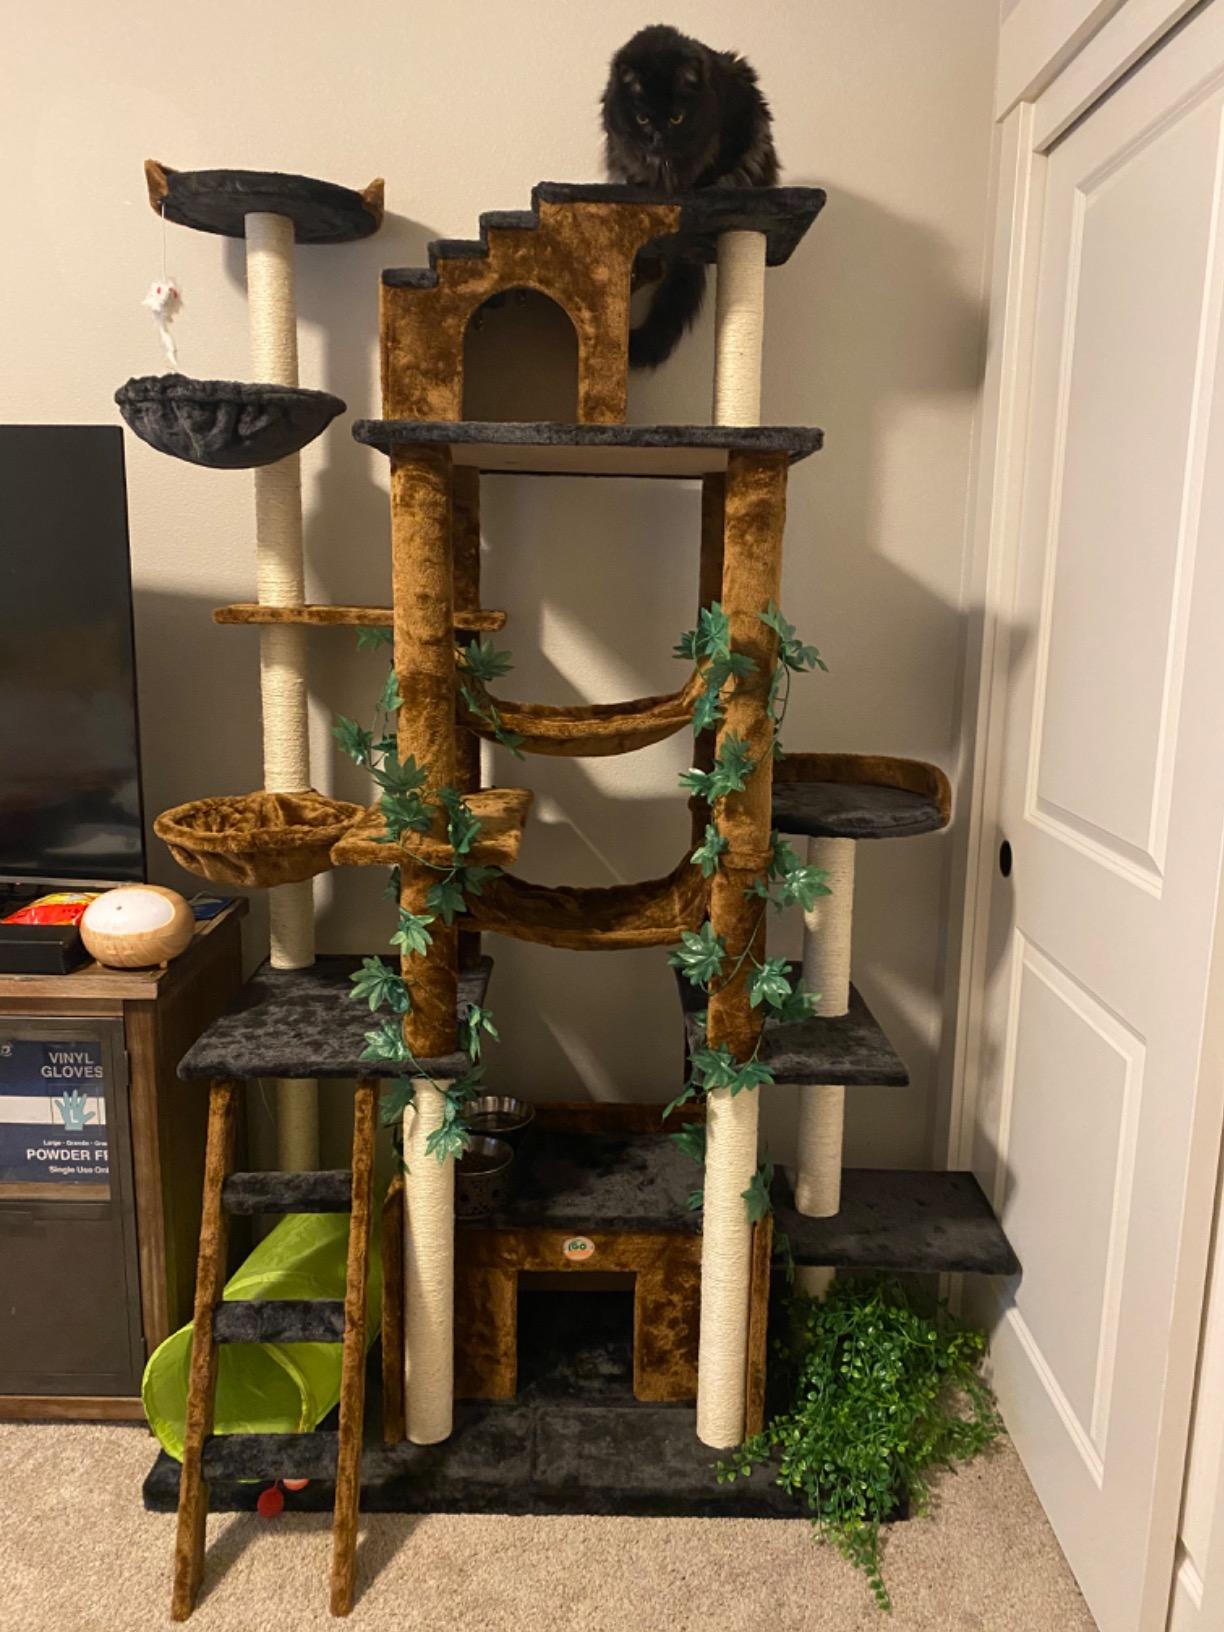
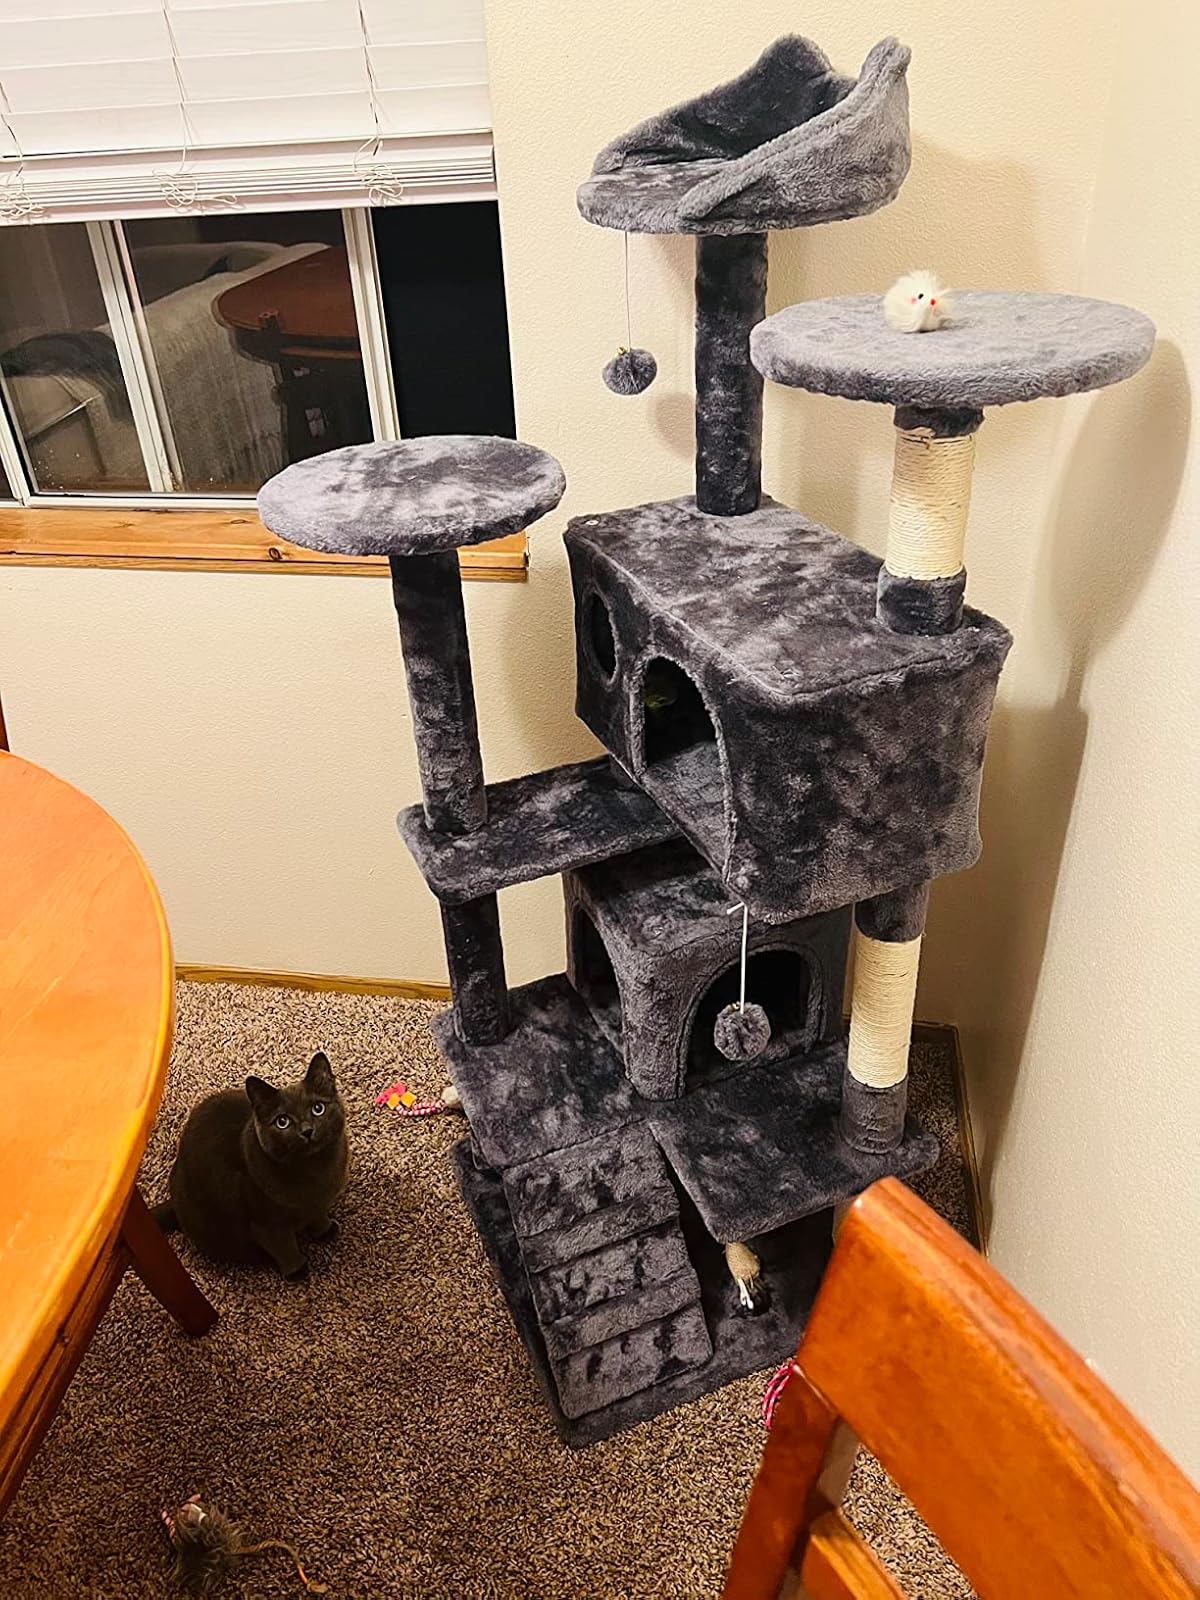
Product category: items_cat tree
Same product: no